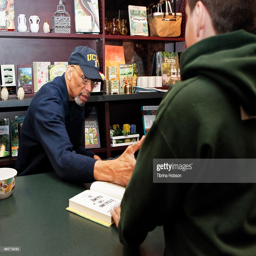
music video performer greets his fans and signs copies of his book .